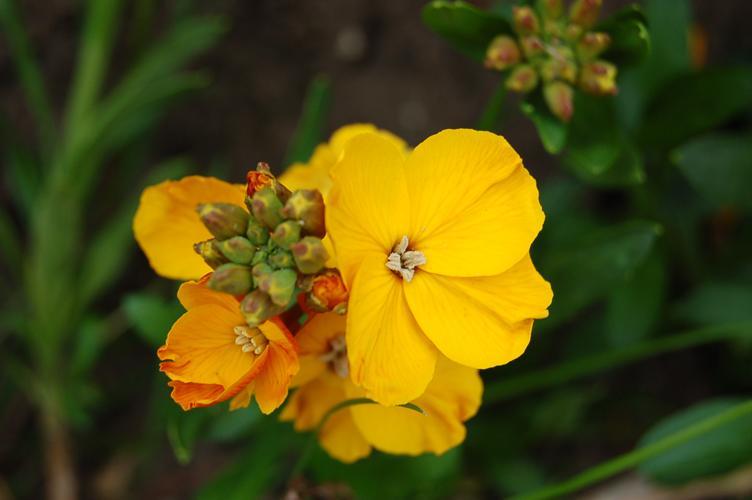
Label: wallflower